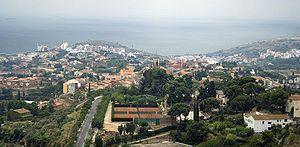
Tiana est une commune de la province de Barcelone, en Catalogne, en Espagne, de la comarque du Maresme.